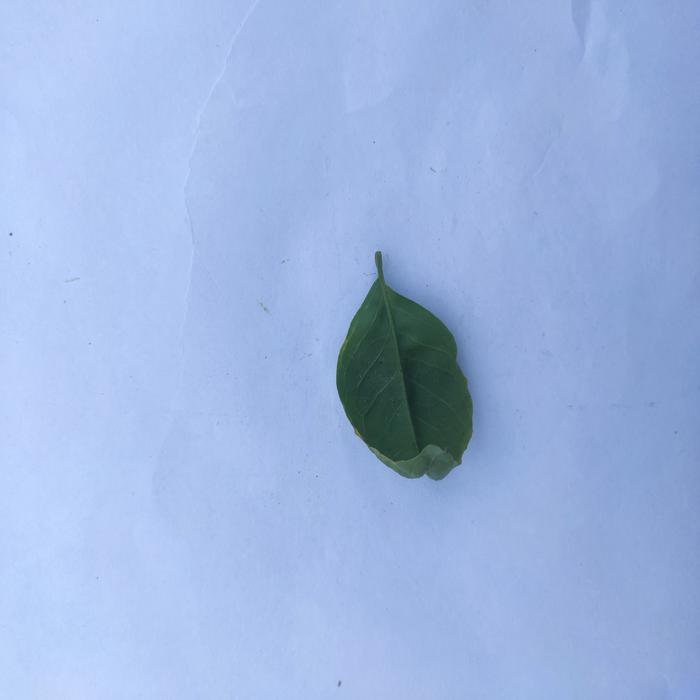
Crop: Aegle Marmelos
Leaf condition: Leaf_Curl